Toni Linhart

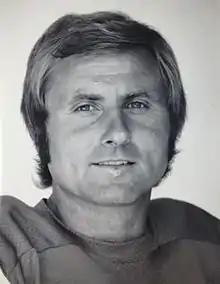
Linhart in 1978

Anton Hans Jörg "Toni" Linhart (24 July 1942 – 12 May 2013) was an Austrian football player. He played professional association football for 12 seasons in Europe and appeared 6 times for Austria before launching a successful second career as an American football placekicker in the United States, where in 1976 he led the National Football League (NFL) in scoring and was selected as a participant in the Pro Bowl for that season.